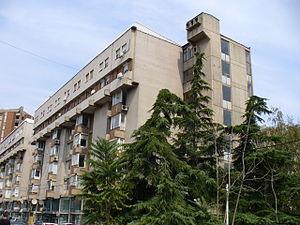
Le séisme de 1963 à Skopje est un séisme d'une magnitude de 6.9 sur l'échelle de Richter qui a frappé une partie de la République socialiste de Macédoine au matin du 26 juillet 1963.